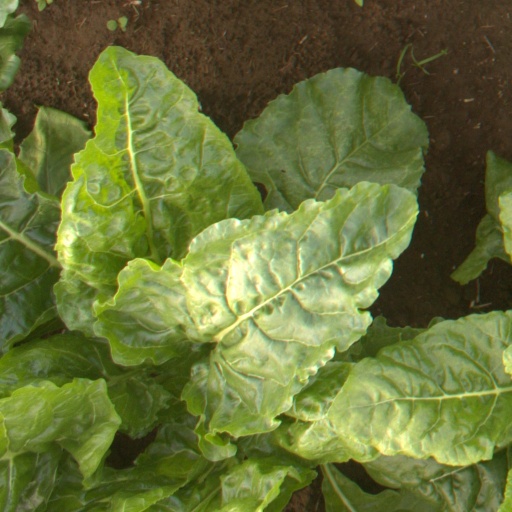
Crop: sugar beet